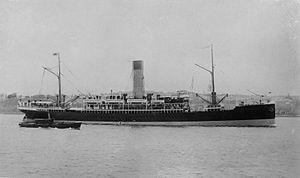
Le SS Yongala est un paquebot lancé en 1903 qui a coulé au large de Cape Bowling Green le 23 mars 1911. En route de Melbourne vers Cairns, le paquebot a rencontré un cyclone tropical et coulé au sud de Townsville. Les 122 passagers furent tués, le pire désastre maritime en Australie. Ce n'est qu'en 1958 que l'épave fut repérée et est devenue un site apprécié des plongeurs.